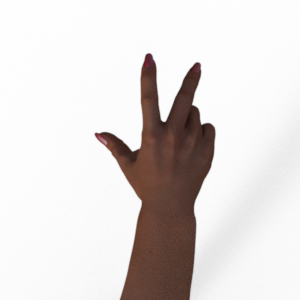
Label: scissors